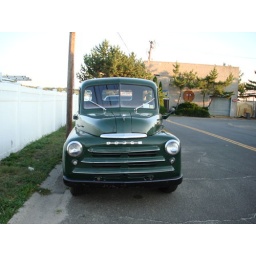
Nice old Dodge pick em up truck found on a street in Port Washington, NY